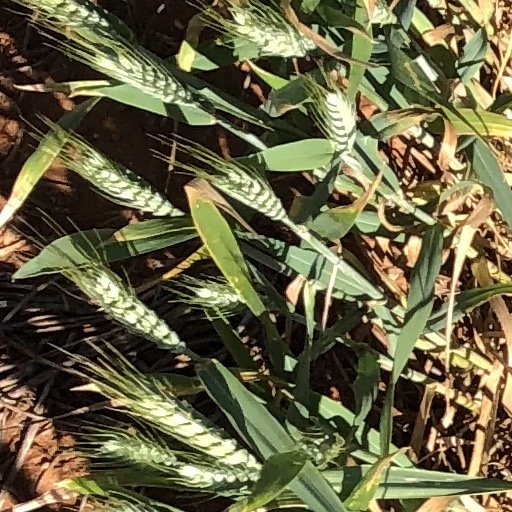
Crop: wheat